Miss Grand Mauritius

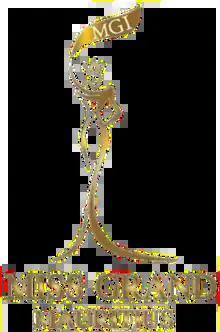

Miss Grand Mauritius is a national beauty pageant title awarded to Mauritian representatives competing at the Miss Grand International contest. The title was first awarded in 2014 to an interior designer and model, Dolesswaree Charun, and that year's licensee was Raj Ramrachia of the Miss India Mauritius pageant. However, Charun failed to qualify for the semifinal round on the international stage held in Thailand on October 7, 2014.